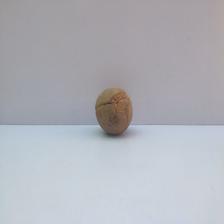
Size: Spoiled